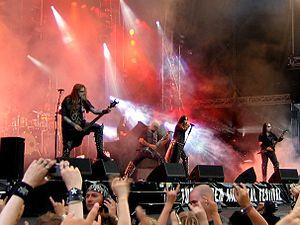
Dimmu Borgir est un groupe de black metal symphonique norvégien, originaire d'Oslo. Formé en 1993, le groupe tire son nom d'une formation volcanique observée en Islande, à Dimmuborgir. Le groupe a subi de nombreux changements au niveau de ses membres, le guitariste Silenoz et le chanteur Shagrath restant les deux seuls membres fondateurs à l'heure actuelle.
Tuska Open Air Metal Festival, ou plus simplement Tuska est le plus grand festival de metal en pays nordiques. Il est organisé depuis 1998 à Helsinki, d'abord dans le parc de Kaisaniemi puis à Suvilahti. Au fil des années, il a pris de plus en plus d’importance pour atteindre une affluence de 43 000 personnes en 2019.